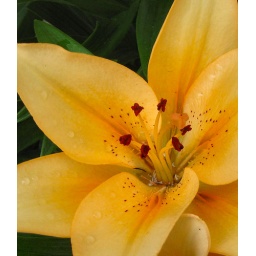
.....lily dressed in an orange sherbet gown!! ....seen on Mayne Island in a bouquet at the Quilt Show tea room!!